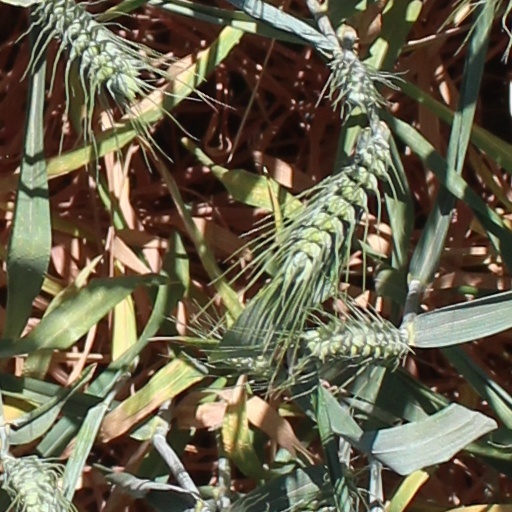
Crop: wheat